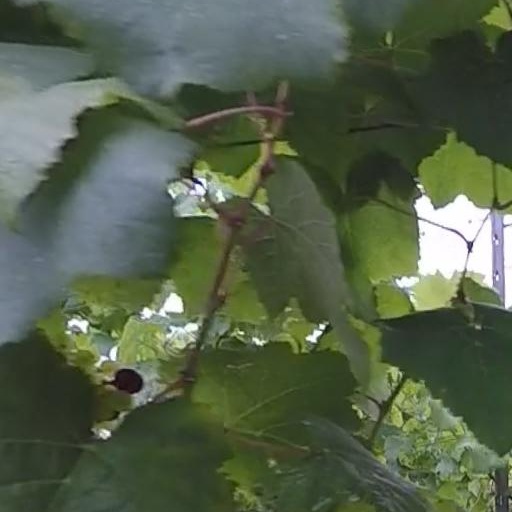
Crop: grape